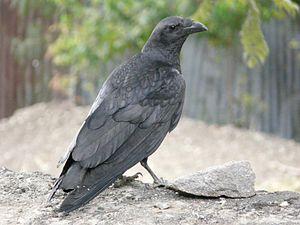
Le Corbeau à queue courte est une espèce de passereaux de la famille des corvidés originaire de l'Afrique de l'Est et de la péninsule Arabique. Comme le Corbeau à cou blanc, c'est l'une des espèces les plus petites, il a en fait la même taille qu'une Corneille noire, mais avec un bec beaucoup plus épais, une queue plus courte et des ailes beaucoup plus grandes.
Cette Liste des espèces d'oiseaux d'Égypte comporte l'ensemble des taxons identifiés de manière certaine sur le territoire de l'Égypte.